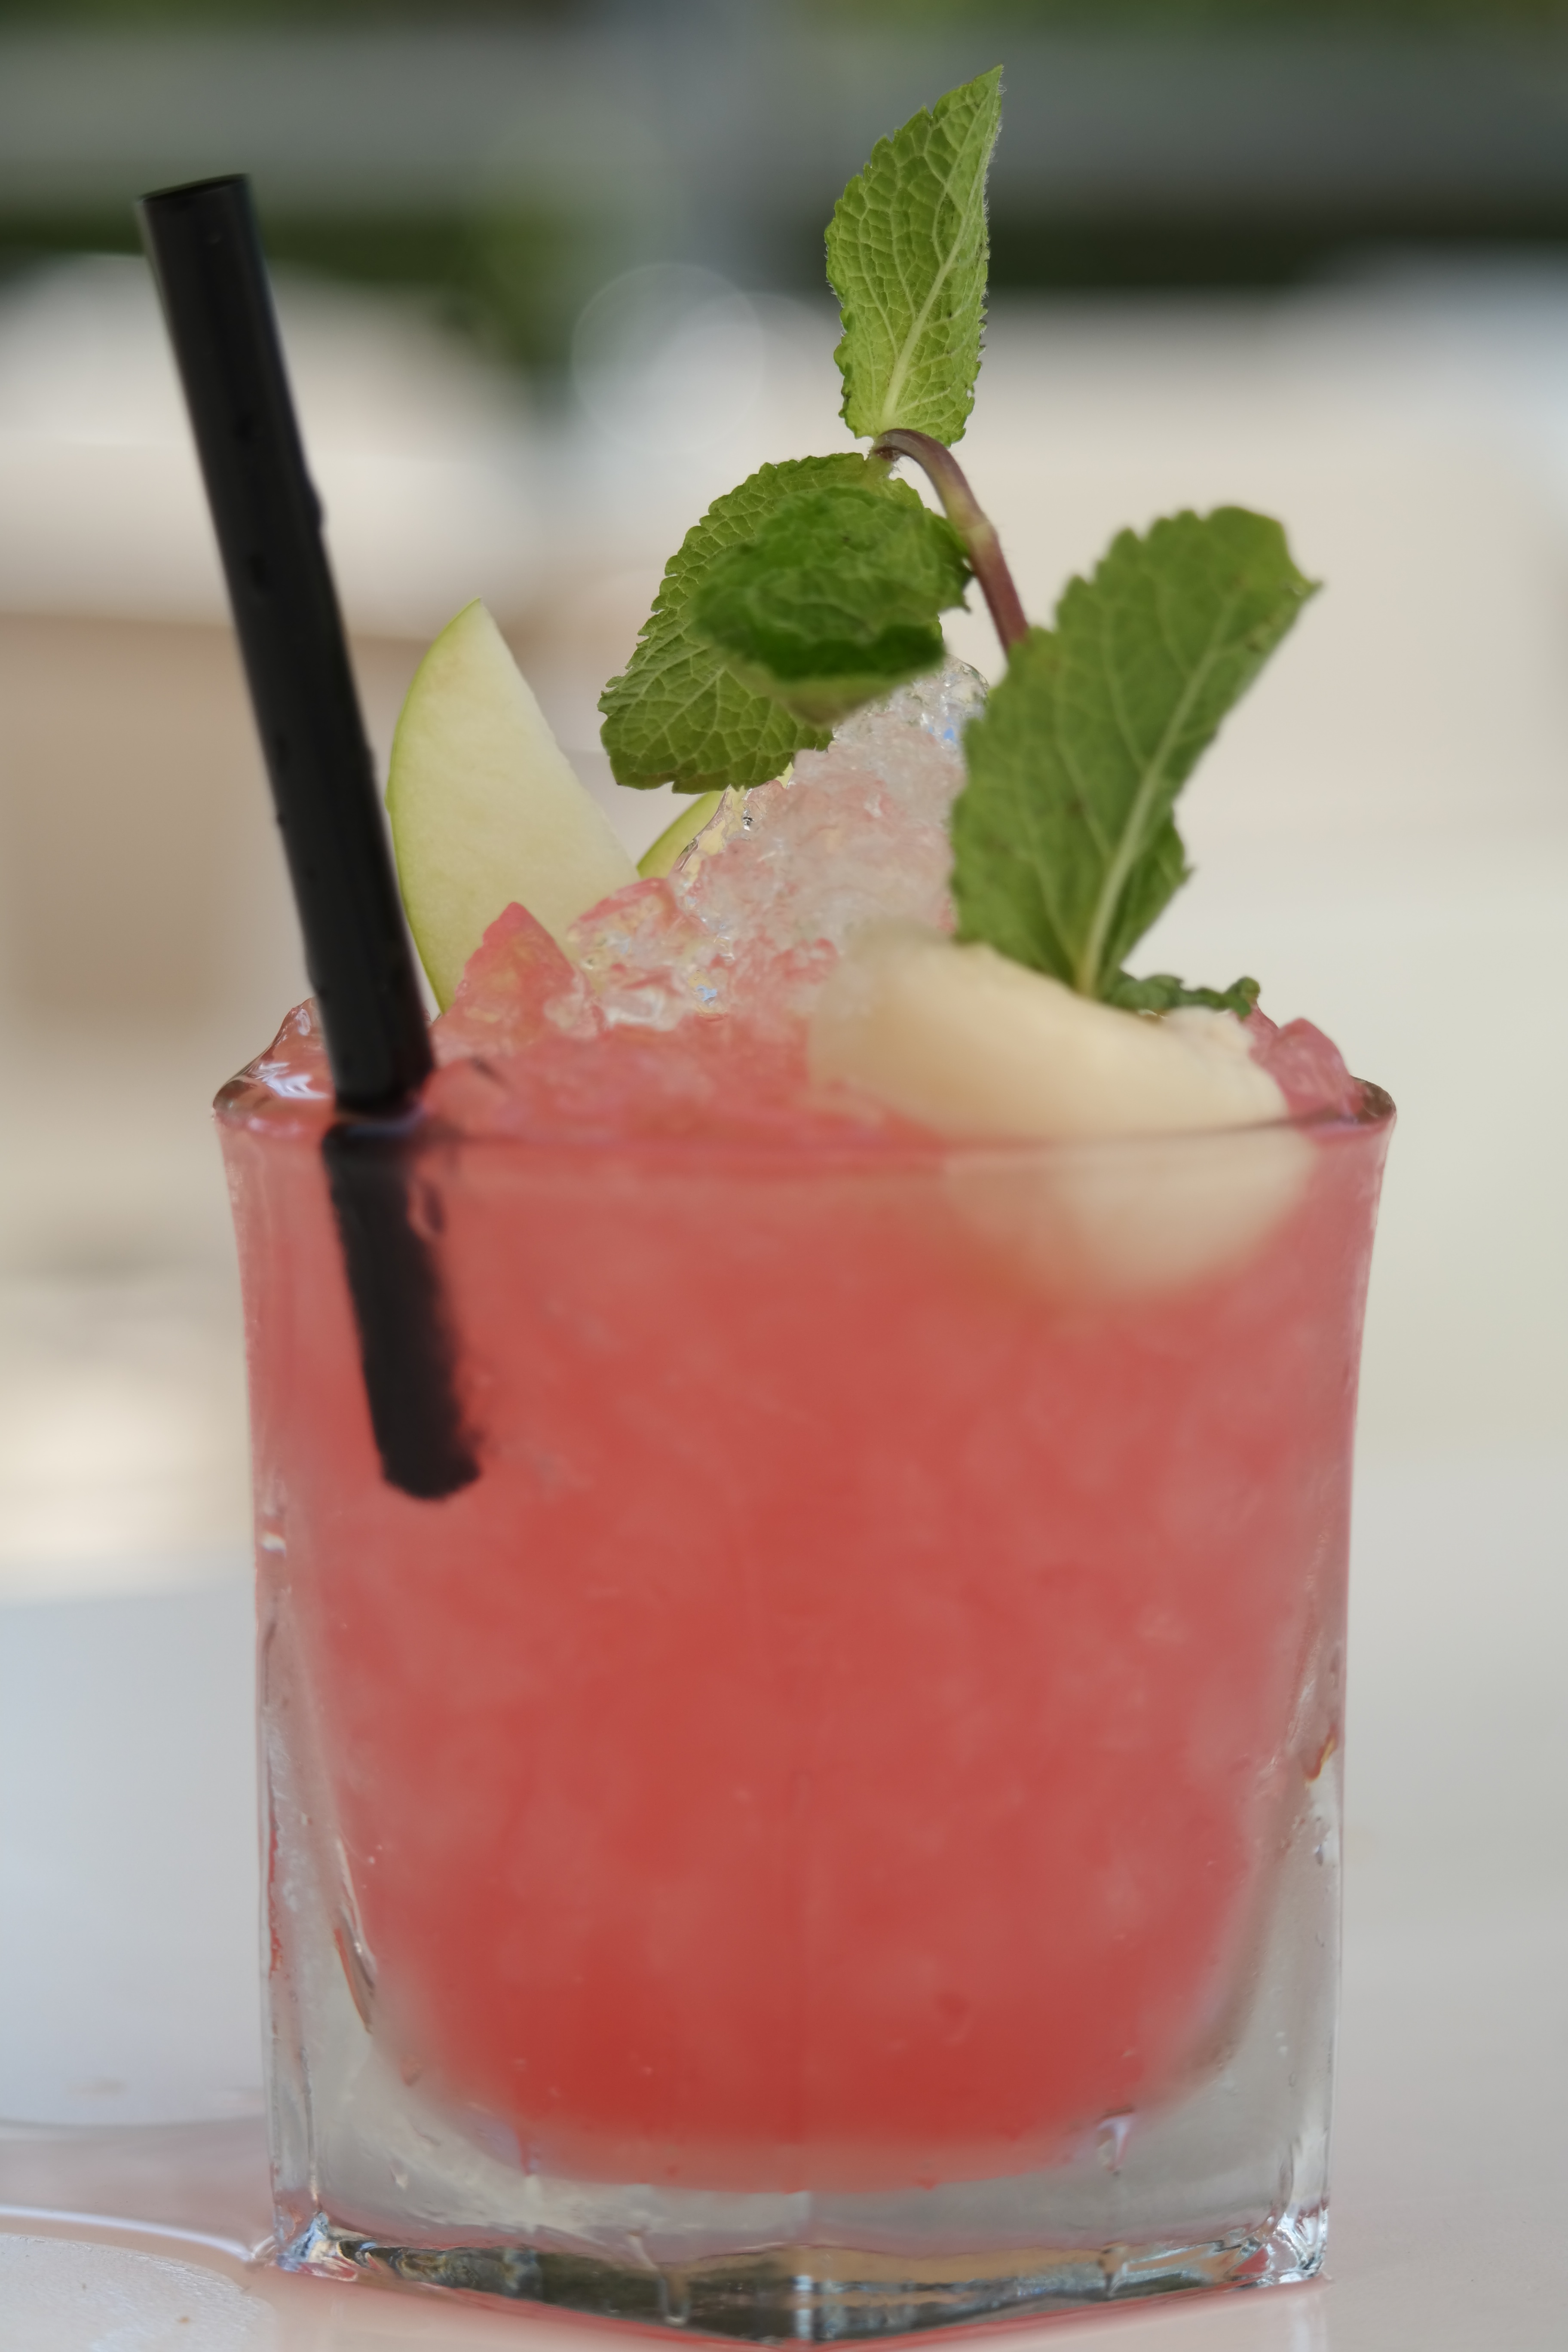
plant, fruit, food, produce, drink, watermelon, cocktail, strawberry, mojito, strawberries, melon, flowering plant, alcoholic beverage, land plant, cucumber gourd and melon family, non alcoholic beverage, mai tai, caipiroska, limeade